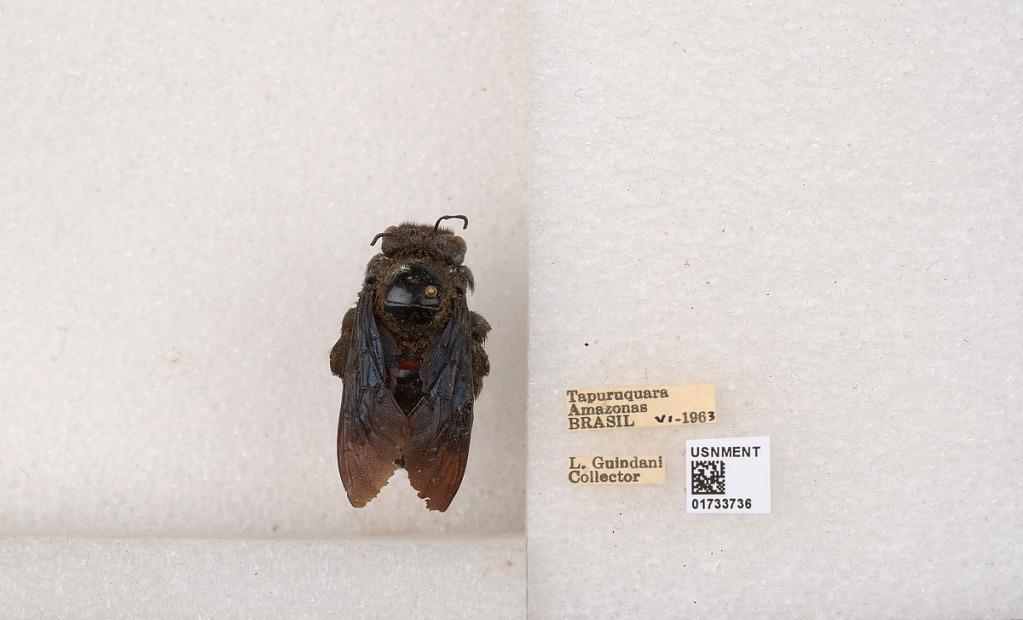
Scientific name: Xylocopa (Neoxylocopa) frontalis (Olivier)
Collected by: L. Guindani
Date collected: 1963-6-1
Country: Brazil
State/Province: Amazonas
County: Santa Isabel do Rio Negro
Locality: Tapuruquara